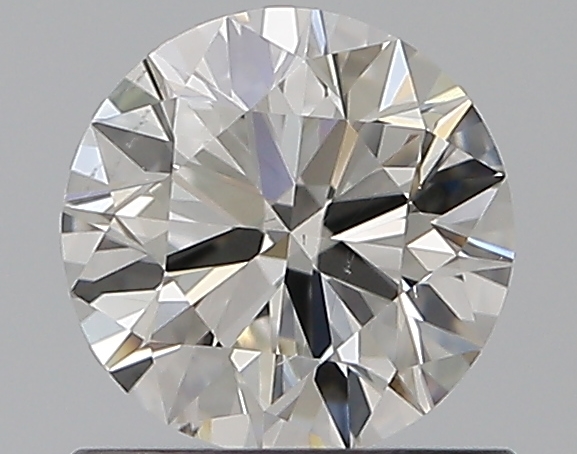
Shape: round
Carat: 0.7
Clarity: VS2
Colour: H
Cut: VG
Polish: EX
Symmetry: VG
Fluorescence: N
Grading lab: GIA
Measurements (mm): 5.58 x 5.65 x 3.51